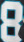
Number: 8